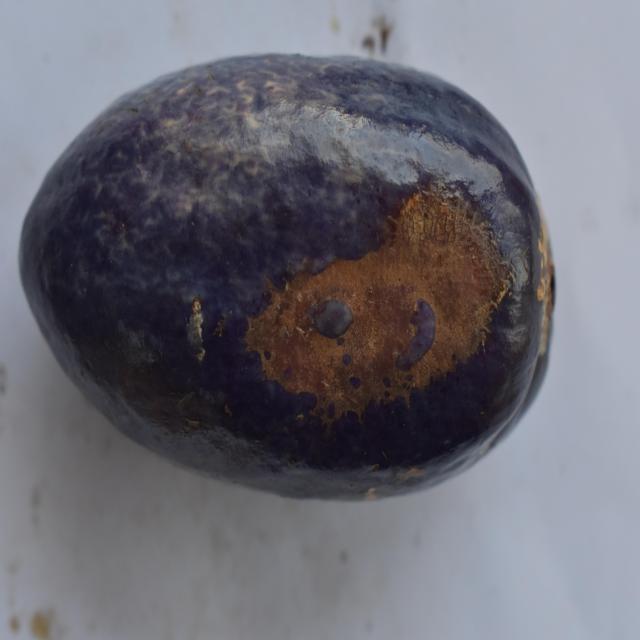
Plum grade: spotted